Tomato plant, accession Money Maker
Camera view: tilt-top (135 deg); turntable rotation: 270 degrees
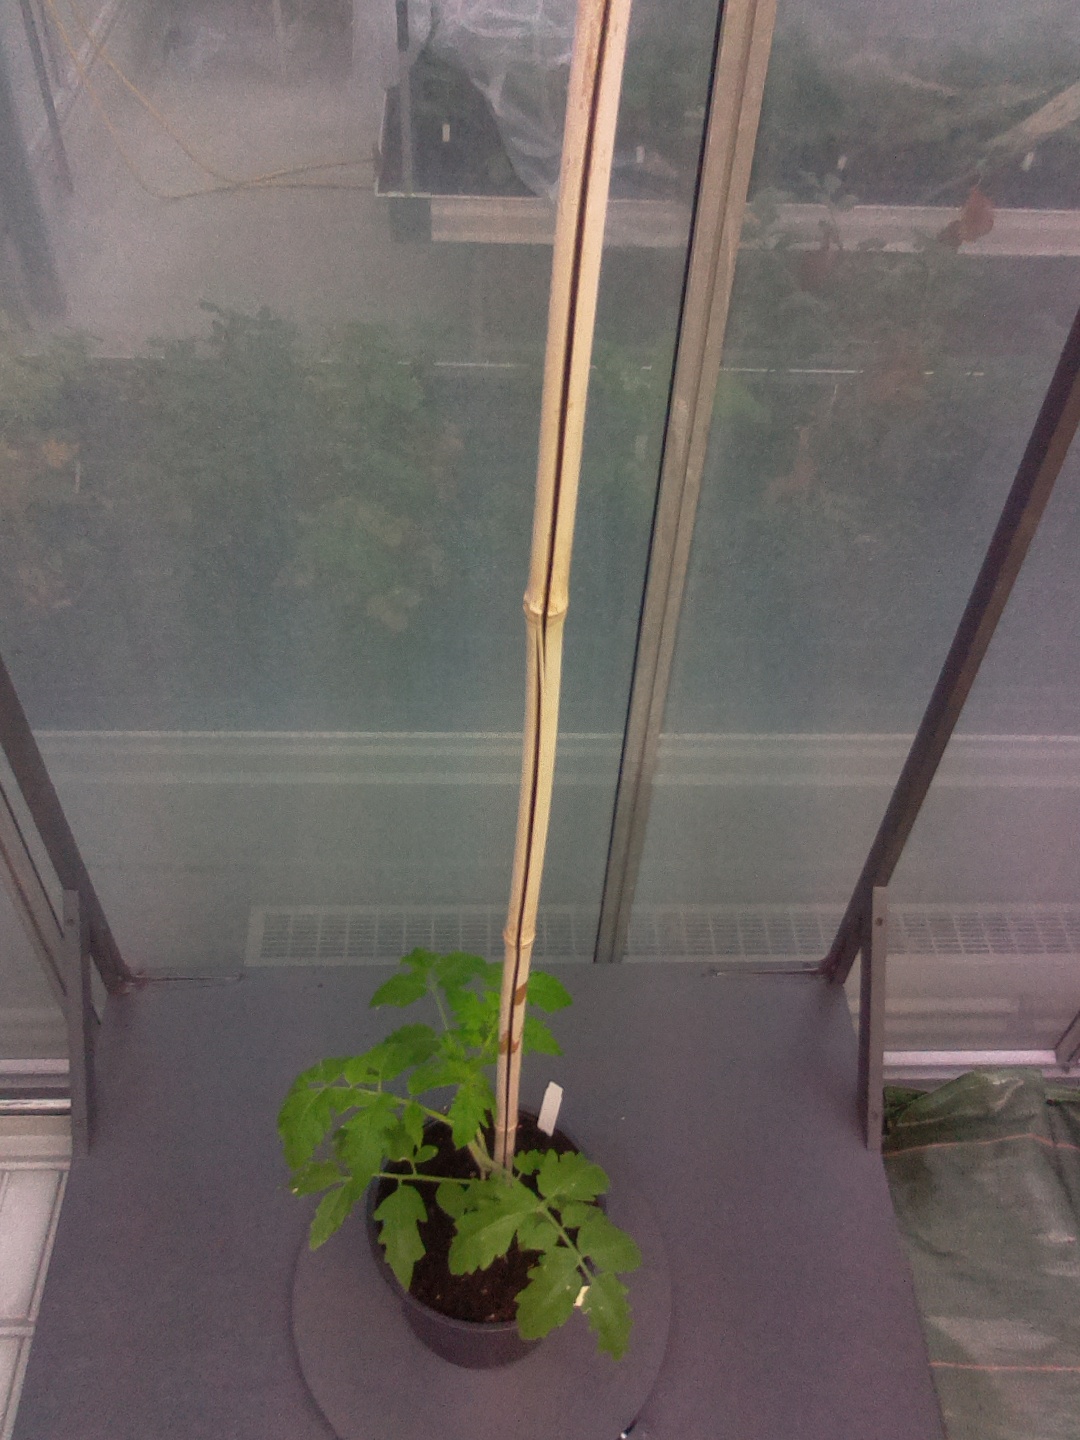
BBCH growth stage 13: 6 of true leaves visible